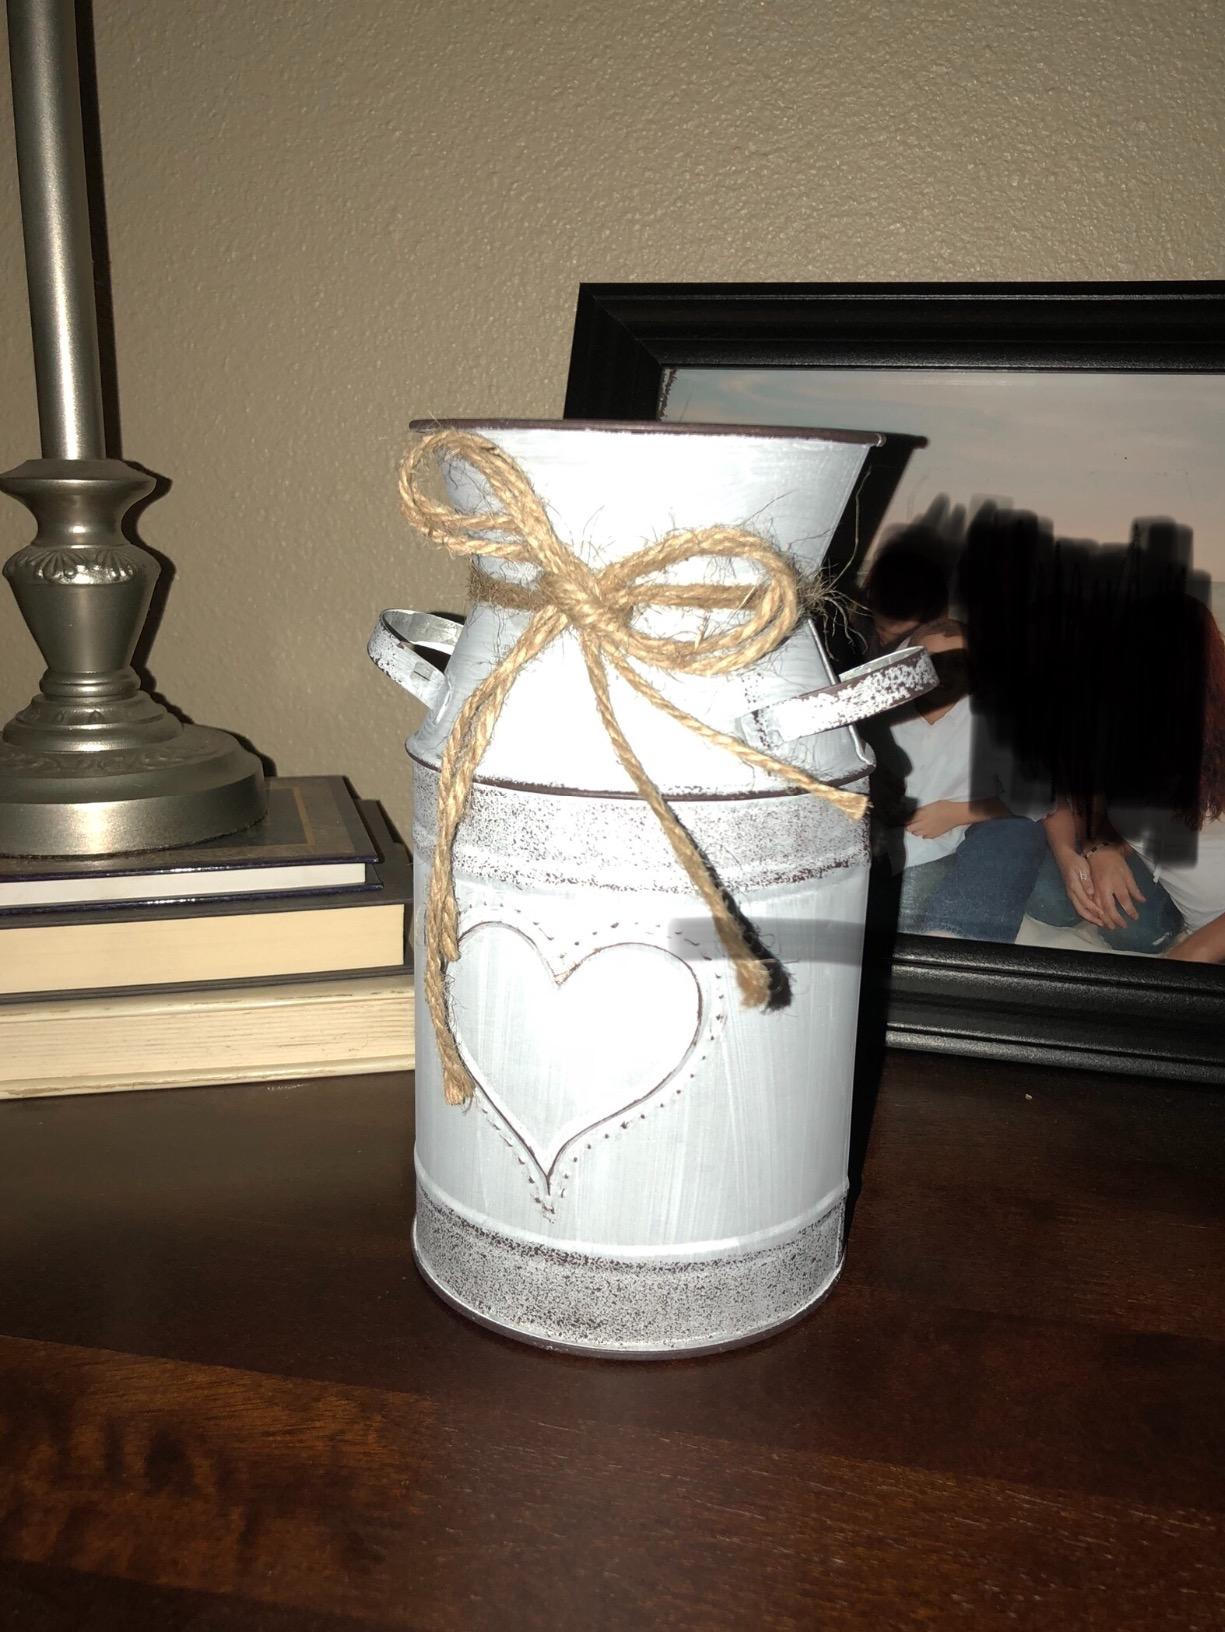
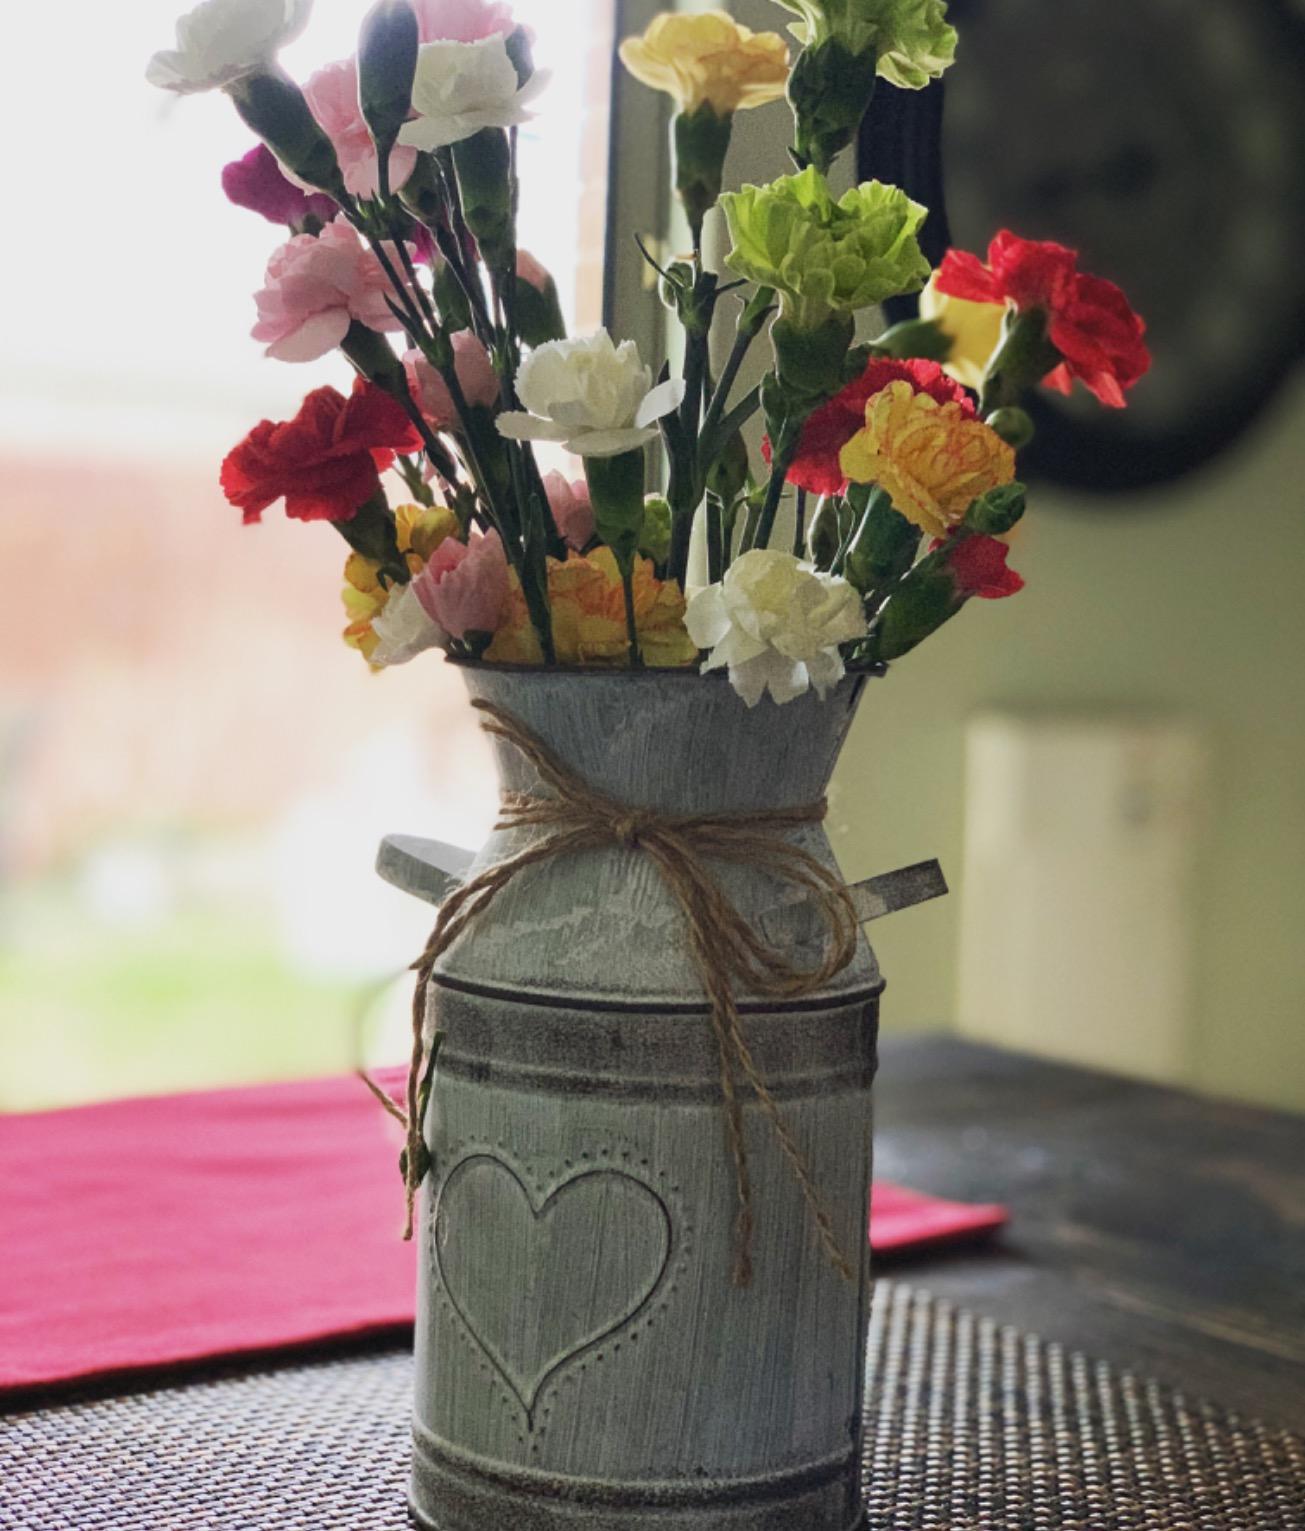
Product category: vase
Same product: yes